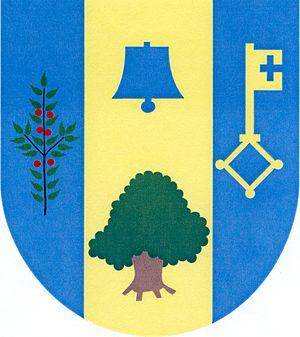
Vilémovice est une commune du district de Havlíčkův Brod, dans la région de Vysočina, en Tchéquie. Sa population s'élevait à 258 habitants en 2019.